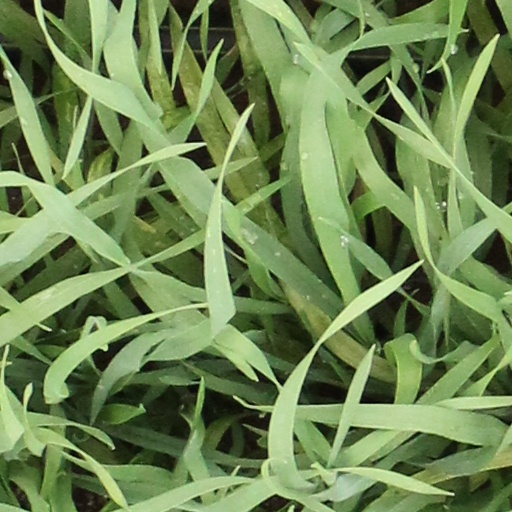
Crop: wheat